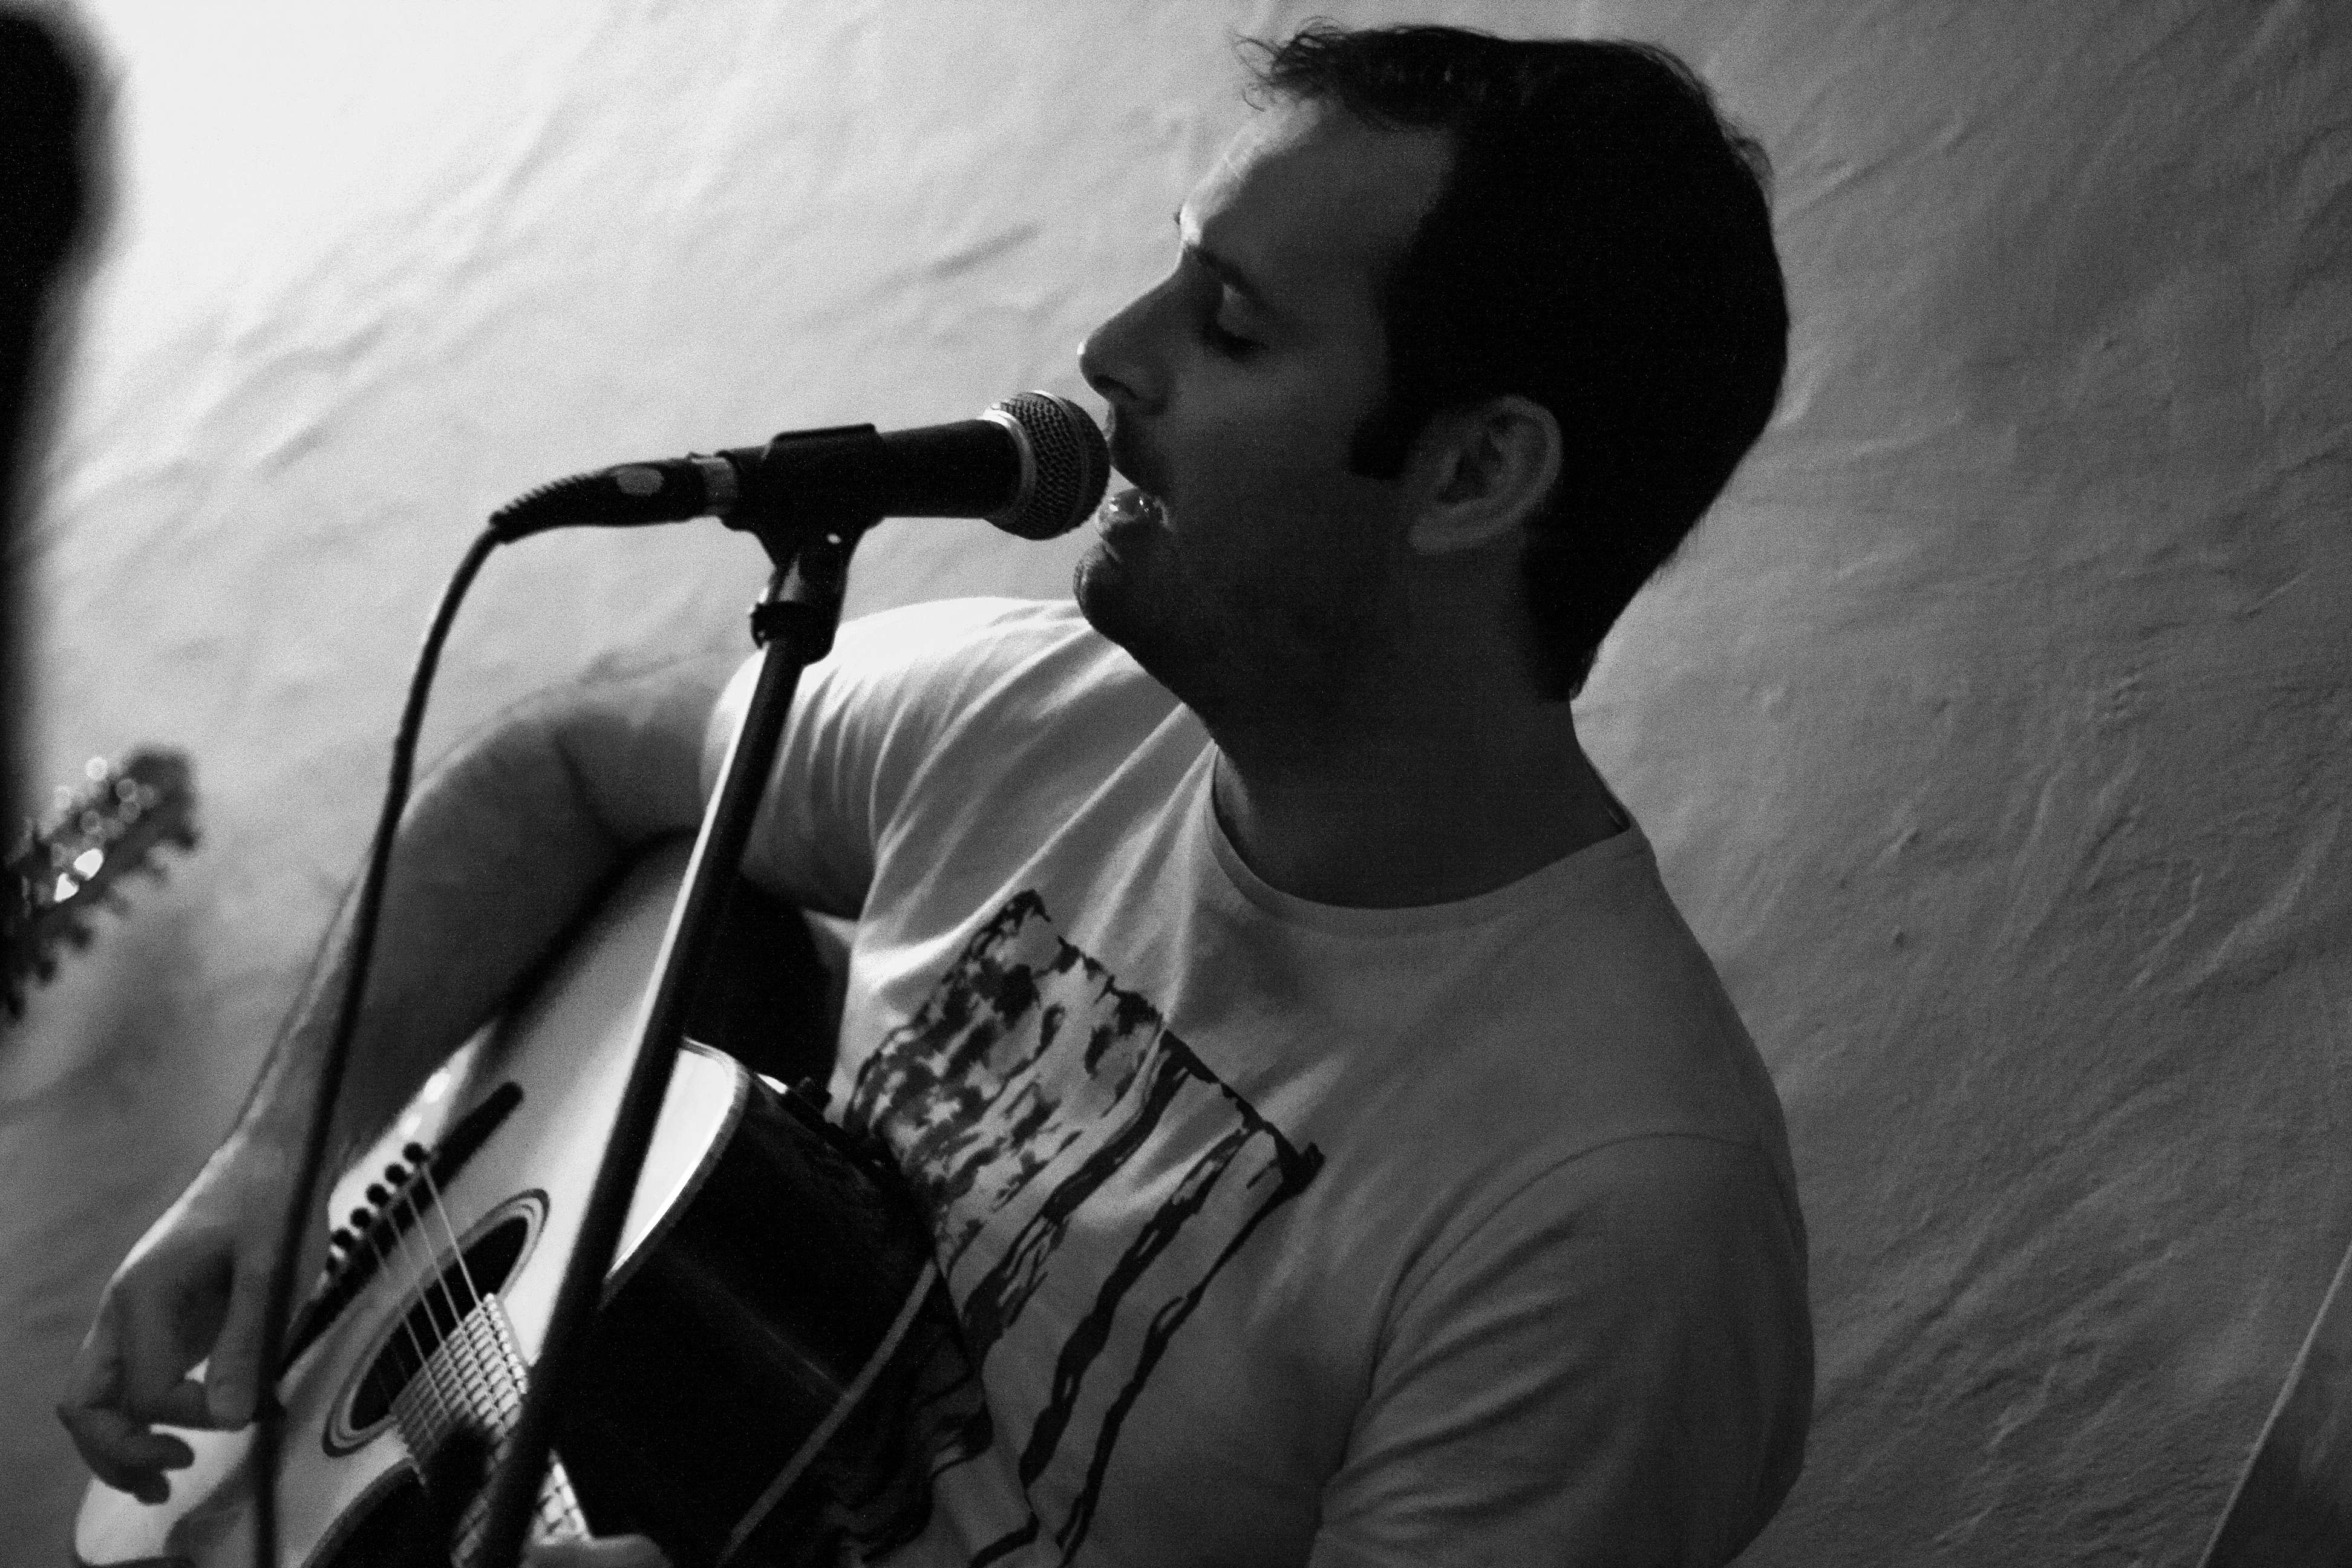
person, music, black and white, white, photography, bar, concert, live, canon, musician, black, monochrome, acoustic, 40d, gig, montluon, colin, bryan, mathieu, lanotte, simoni, singing, photograph, guitarist, entertainment, emotion, photo shoot, monochrome photography, film noir